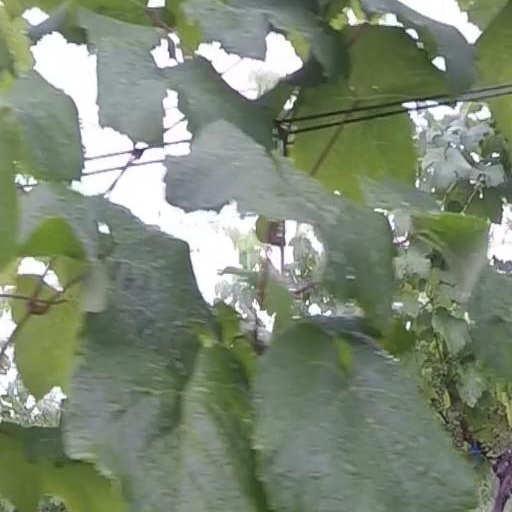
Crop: grape